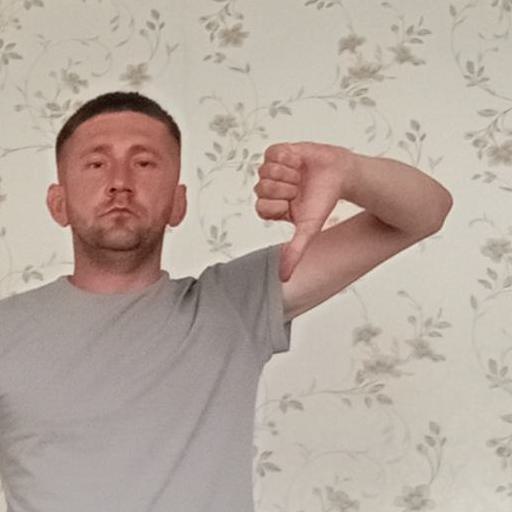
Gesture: dislike